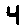
Label: 4